Snow (1963 film)

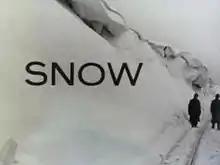
Titlescreen

Snow is a short documentary film made by Geoffrey Jones for British Transport Films in 1962–1963.